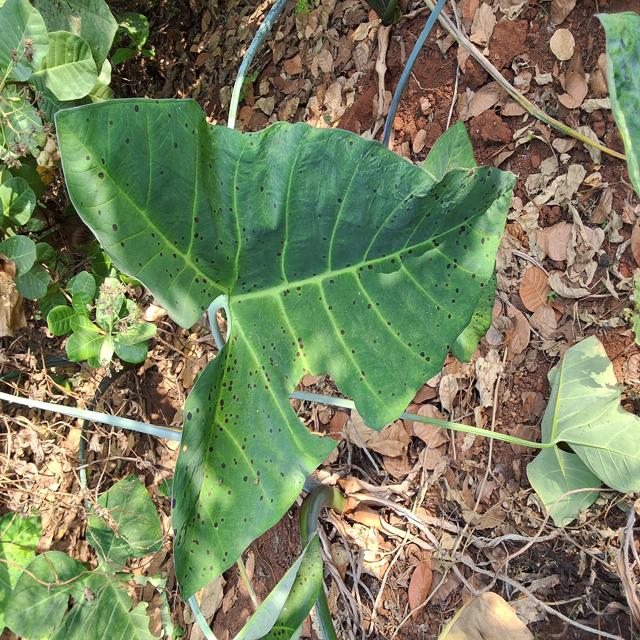
Label: Healthy